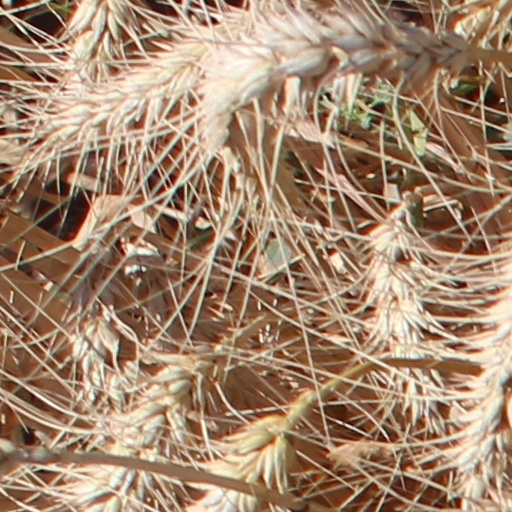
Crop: wheat